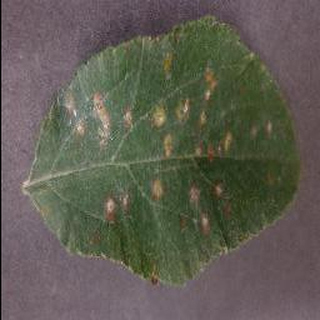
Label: apple_cedar_apple_rust